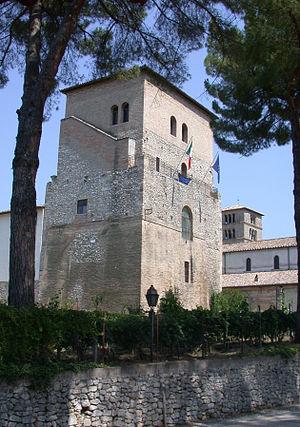
L'abbaye Sainte-Marie de Farfa est un monastère bénédictin se trouvant à Fara in Sabina, Latium, à quelque 50 km de Rome. Très ancienne l’abbaye eut une grande importance politique - et territoriale - au temps de Charlemagne et un prestige intellectuel considérable tout au long de son histoire. Elle appartient à la fédération bénédictine du Mont-Cassin.